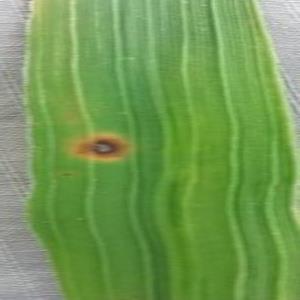
Disease: Brownspot